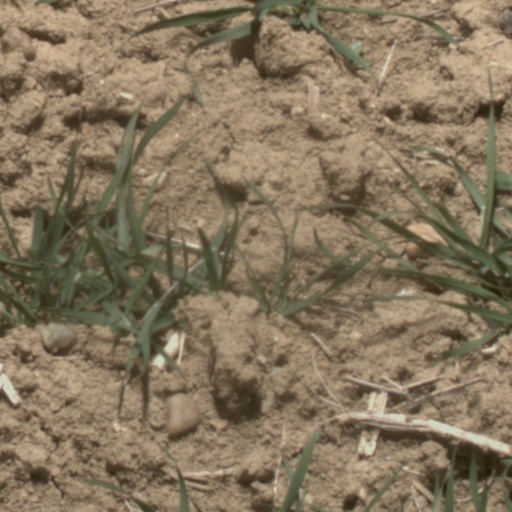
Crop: wheat